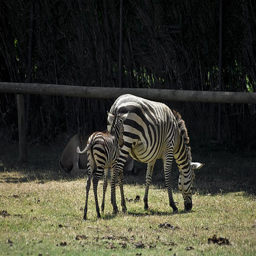
an image of a herd of zebras grazing in the pasture
two zebras in a field behind a fence
Here is mother and baby zebra foraging for food in the near-barren field.
Two zebras on a grassy field in an enclosed area.
A large zebra grazes as a small zebra stands behind.